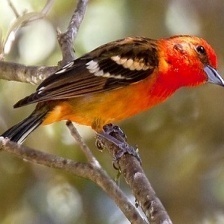
Species: FLAME TANAGER
Scientific name: PIRANGA BIDENTATA